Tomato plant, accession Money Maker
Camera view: tilt-top (135 deg); turntable rotation: 270 degrees
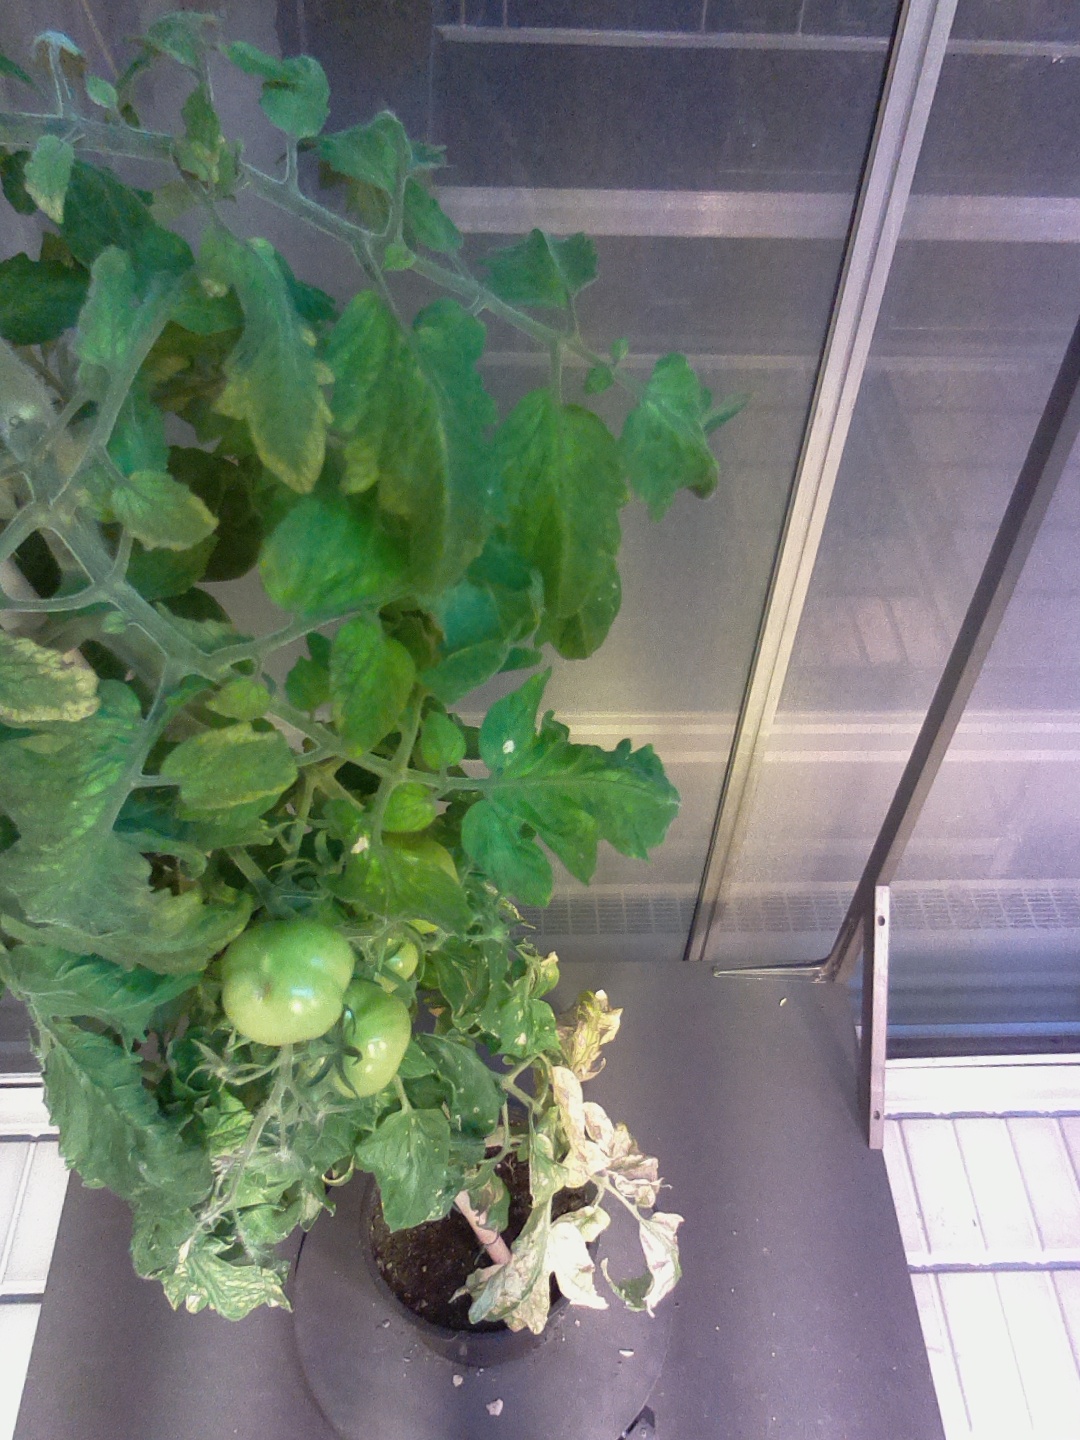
BBCH growth stage 76: 60%-70% of final fruit size